Semana Santa

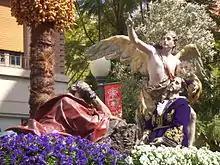
A float by Francisco Salzillo in Murcia

A common feature is the "Nazareno" or penitential robe for some of the participants in the processions. This garment consists of a tunic, a hood with conical tip ("capirote") used to conceal the face of the wearer, and sometimes a cloak. The exact colors and forms of these robes depend on the particular procession. The robes were widely used in the medieval period for penitents, who could demonstrate their penance while still masking their identity. These "nazarenos" carry processional candles or rough-hewn wooden crosses, may walk the city streets barefoot, and, in some places may carry shackles and chains on their feet as penance.